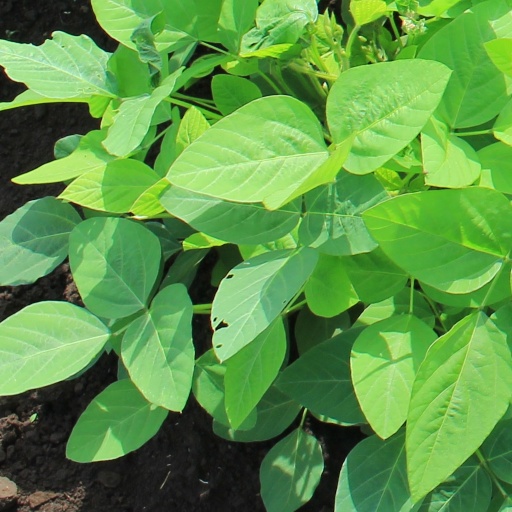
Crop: soybean